Jeffrey Pullicino Orlando

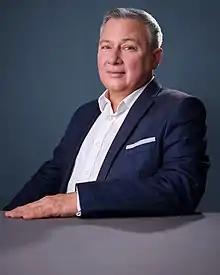

Jeffrey Pullicino Orlando (born 27 November 1963) is a Maltese former Member of Parliament who served as the Executive Chairman of the Malta Council for Science and Technology for 13 years - till December 2022, and is currently the Executive Chairman of the National Skills Council.